Humphrey Ocean

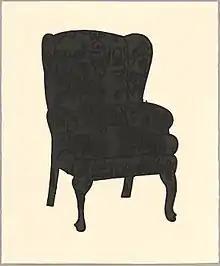
"Black Love Chair," aquatint, 2004 Humphrey Ocean

In addition to his portrait of Philip Larkin, he is perhaps best known for his iconic etching, "Black Love Chair", which appeared on the cover of Paul McCartney's 2007 album "Memory Almost Full". This is an image McCartney chose from the series of etchings begun in 2003 when Ocean was working with Maurice Payne in Miankoma Studio in Amagansett, Long Island.